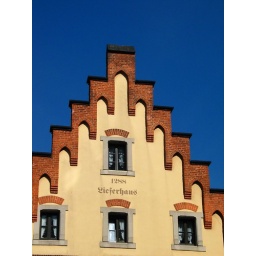
Great blue sky day in Dusseldorf